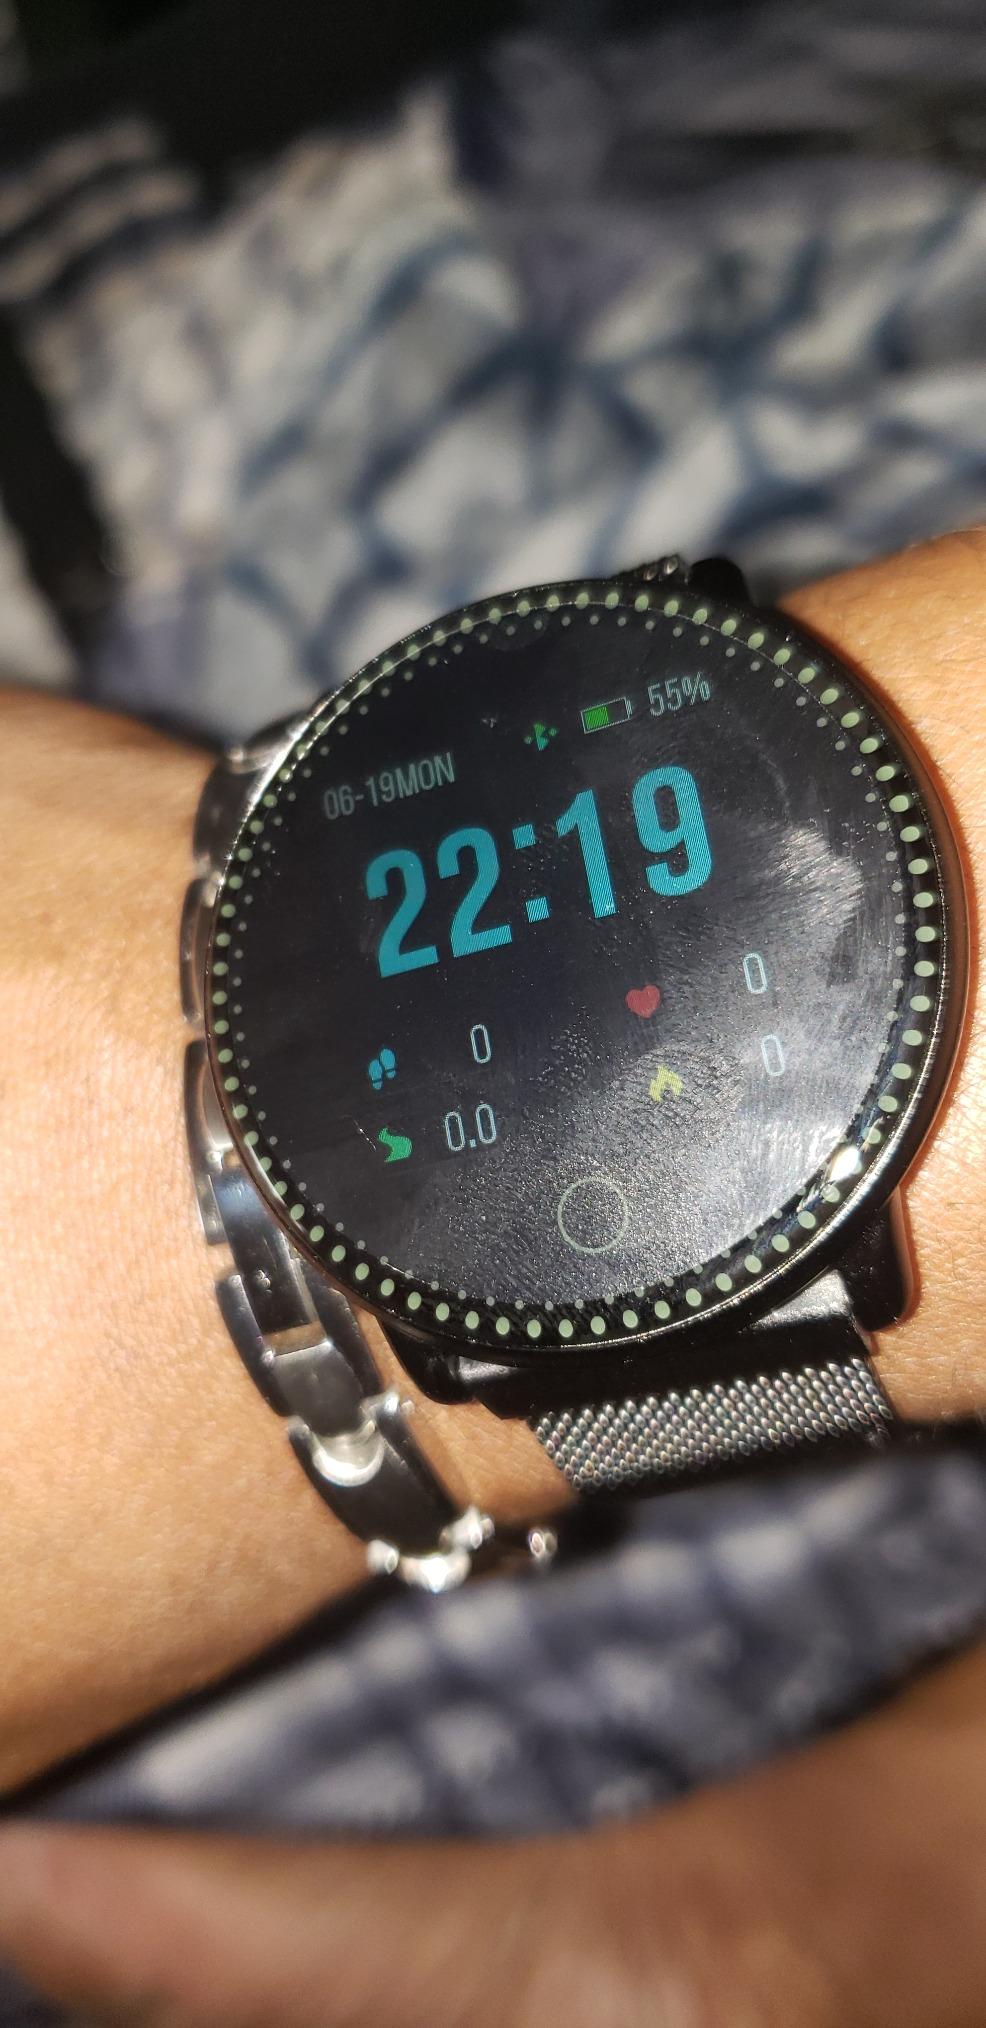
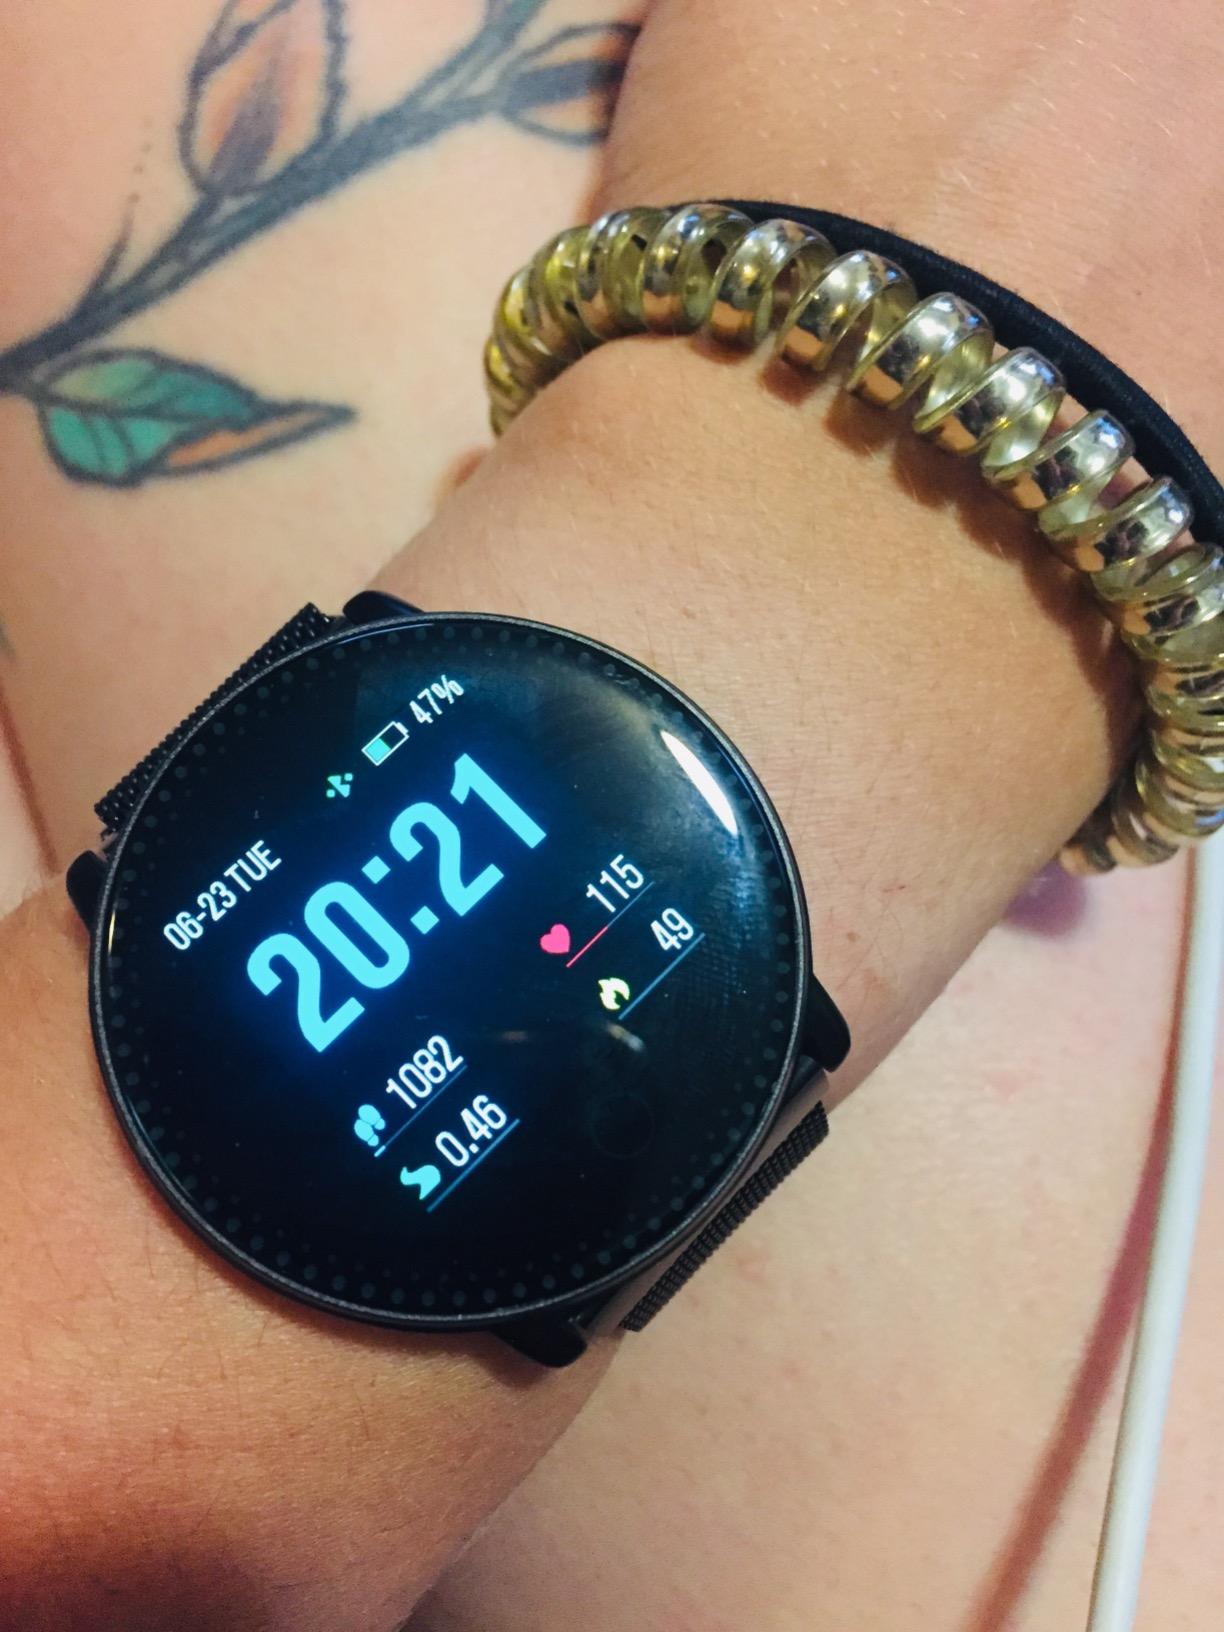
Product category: smartwatch
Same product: yes